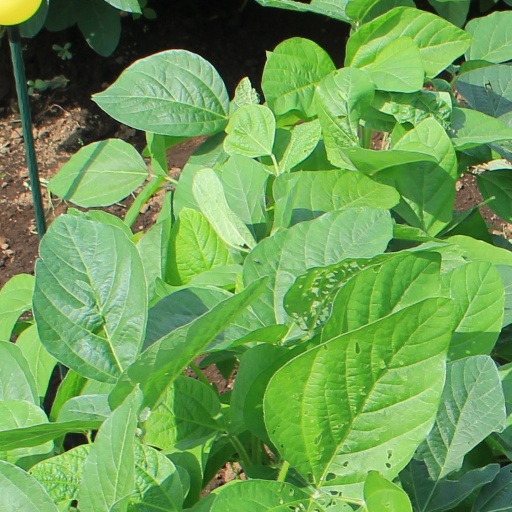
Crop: soybean